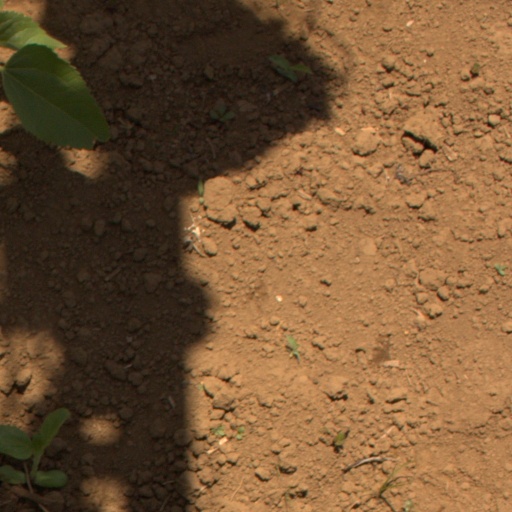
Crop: Jerusalem artichoke